Keo Seima Wildlife Sanctuary

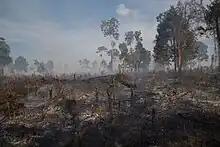
Illegal deforestation in Mondulkiri Province, Cambodia

Large-scale development projects are under active development, with more planned in the landscape, including mining concessions, active economic land concessions for rubber, new roads, and power transmission lines. Economic Land Concessions (ELC) granted within the protected area and activated between 2010 and 2014 led to the loss of more than 20,000 ha of forest within the protected area, with additional leakage around the ELC boundaries. Renaissance Minerals, owned entirely by Australian Emerald Resources, have two gold exploration licenses that fall entirely within the protected area and the adjacent protected area, Phnom Prich Wildlife Sanctuary. KSWS shares its eastern border with Vietnam, and cross-border trade contributes to illegal logging of high value timber species. Migration from other provinces and local demand for expanding farming land continues to drive conversion of forest to agriculture in areas in close proximity to roads, existing agriculture, and markets.